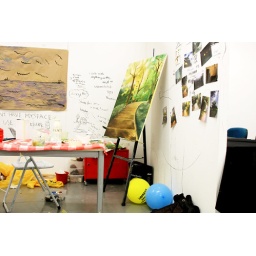
will be cleaning everything up soon, white wash the wall and reposition everything.it's too dirty around here.